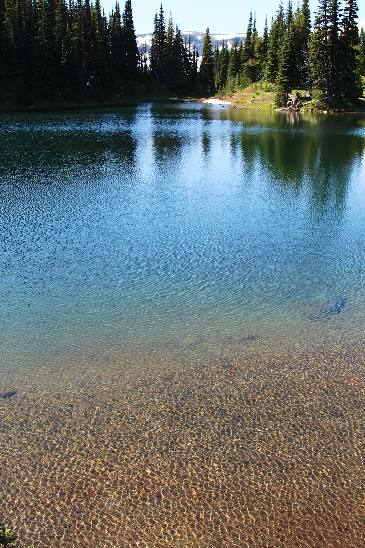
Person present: No